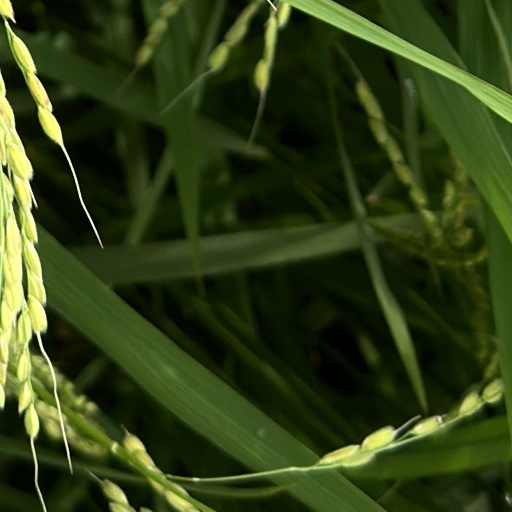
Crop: rice